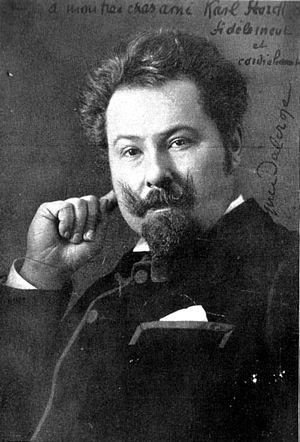
Marcelle Berthe Fanny Moynier, née le 14 avril 1888 à Genève et morte dans la même ville le 11 février 1980 est la fondatrice du plus ancien théâtre de marionnettes à fils de Suisse encore en fonction. Elle a été l'élève d'Émile Jaques-Dalcroze.
La liste de personnalités de la danse recense de manière non exhaustive les personnes ayant laissé une trace dans l'histoire de la danse.
Émile Jaques-Dalcroze, né le 6 juillet 1865 à Vienne en Autriche et mort le 1ᵉʳ juillet 1950 à Genève en Suisse, est un musicien, compositeur, pédagogue et chansonnier suisse. Il est en particulier le créateur de la méthode de rythmique qui porte son nom. Il est enseveli au cimetière des Rois.